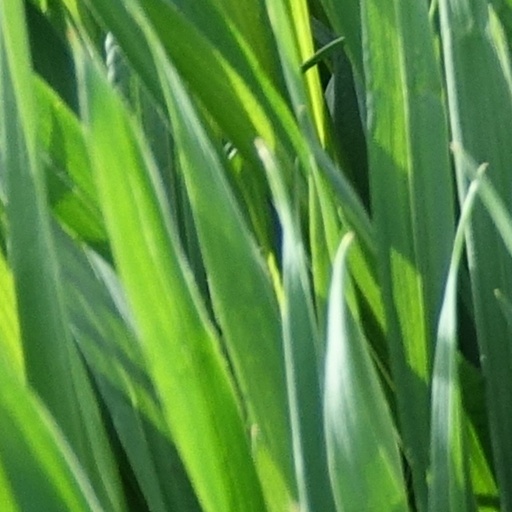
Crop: wheat